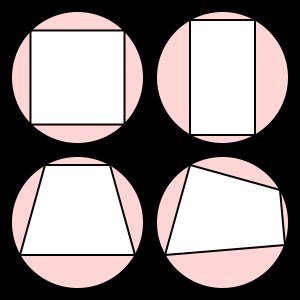
Omskrevet cirkel / Indskrivelige firkanter
Indskrivelige firkanter
I geometrien betegner den omskrevne cirkel til et polygon en cirkel som passerer gennem alle polygonets hjørner.